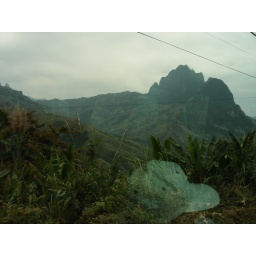
stupid white hat man kept reflecting in the way